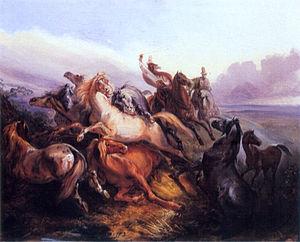
Juan Manuel de Rosas, surnommé « le Restaurateur des lois », était un homme politique et militaire argentin, qui fut gouverneur de la province de Buenos Aires et dirigea de 1835 à 1852 la Confédération argentine.